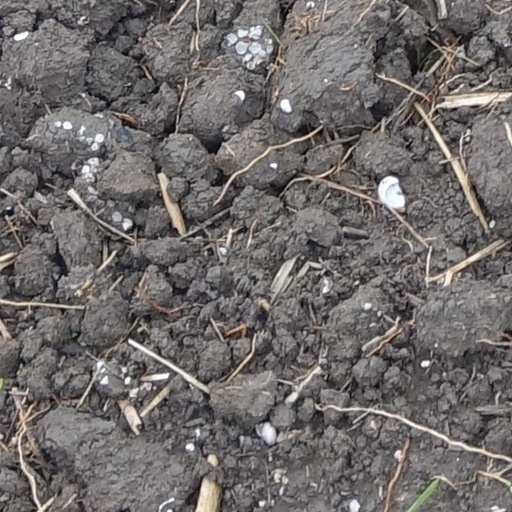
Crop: wheat